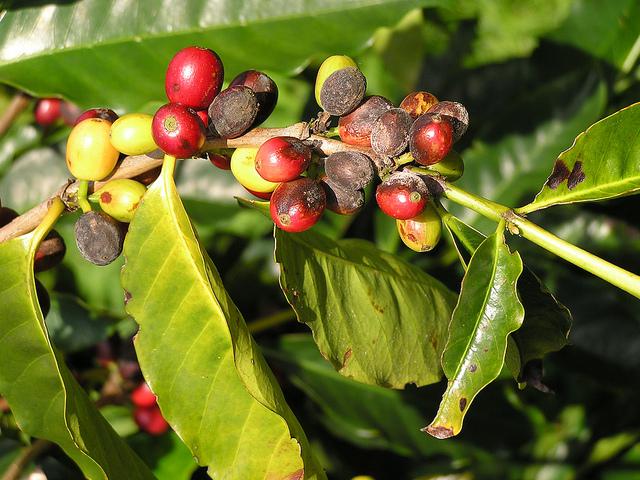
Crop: unknown
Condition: coffee_coffee_berry_blotch